South African Class 16E

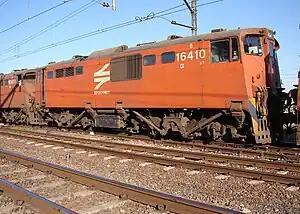
16-410B (E1851), Christiana, 22 September 2006

During 1990 and 1991, Spoornet semi-permanently coupled several pairs of otherwise unmodified Series 2 to Series 9 Class 6E1 electric locomotives, reclassified them to Class 16E and allocated a single shared unit number to each pair, with the individual locomotives in the pairs inscribed "A" or "B".